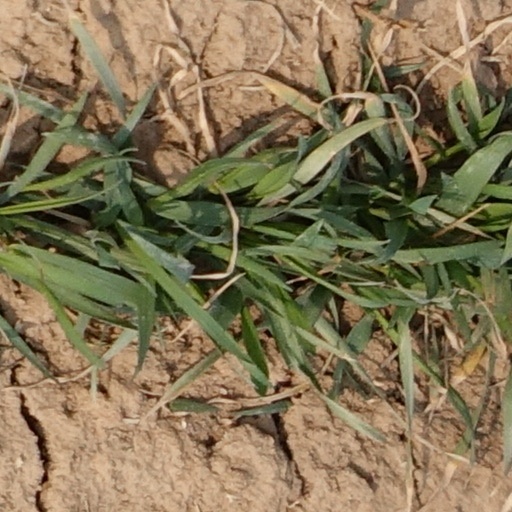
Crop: wheat